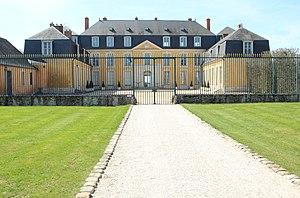
Château de Dommerville à Angerville (Essonne) en France.